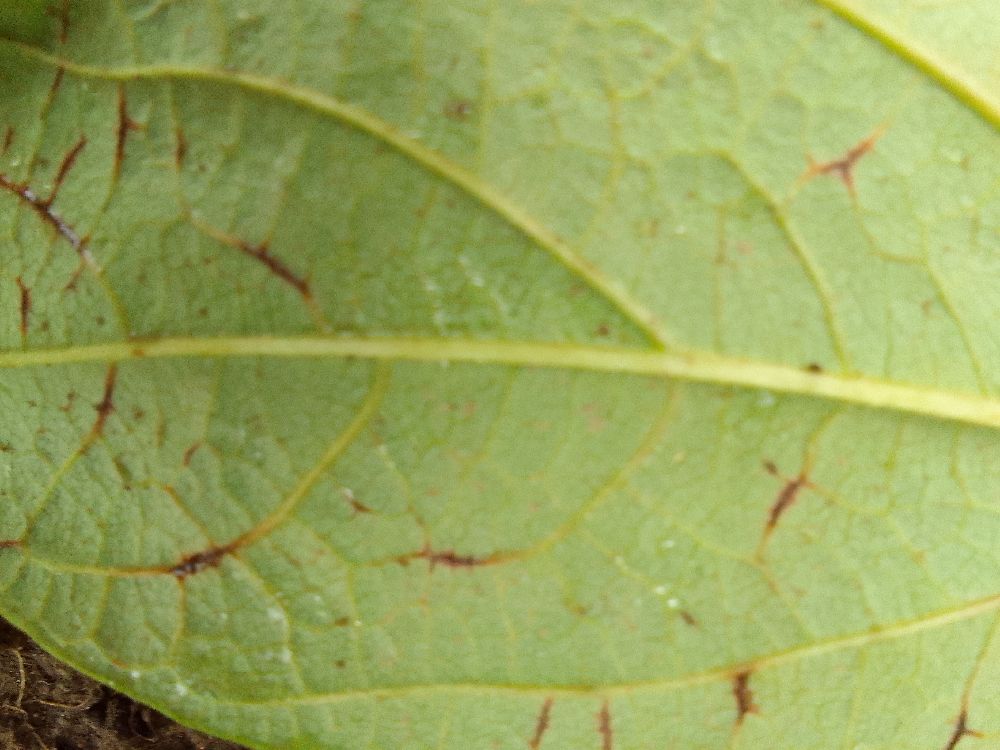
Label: anthracnose